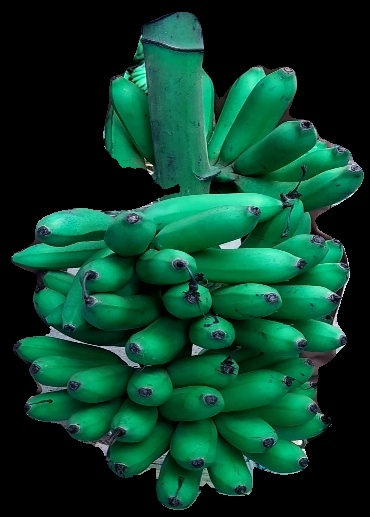
Variety: rasbale
Grade: grade1